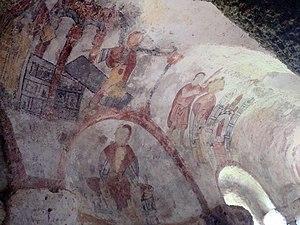
Site des grottes troglodytique de Jonas en Auvergne (France), peintures sur les murs de la chapelle.
Les grottes de Jonas sont un habitat troglodytique, situé à Saint-Pierre-Colamine près de Besse-et-Saint-Anastaise et Murol, département du Puy-de-Dôme, région d’Auvergne situé en France.
En France, l'habitat troglodytique est particulièrement bien représenté et a toujours été occupé dès la préhistoire en Dordogne par exemple, ou plus particulièrement à diverses époques dans le val de Loire, en Anjou, en Touraine et en Saumurois, dans la vallée crayeuse de la Seine. Les sites sont anciens ou très récents, sommaires ou élaborés comme à Aubeterre-sur-Dronne ou à Montsoreau, deux des plus beaux villages de France, en Charente ou ponctuels comme en Provence à Bollène ou aux Baux-de-Provence.
L'habitat troglodytique est, depuis la Préhistoire, une architecture, rudimentaire ou somptueuse, présente dans différentes traditions consistant à aménager des habitats souterrains ou creusés dans le rocher à flanc de montagne. Les maisons troglodytiques sont généralement creusées dans des roches sédimentaires ou volcaniques sous tous les climats. De l'abri sous roche au château ou à la cité souterraine, cette architecture a une fonction d'habitat temporaire ou permanent mais revêt traditionnellement d'autres usages domestiques ou agricoles et également, assez souvent, une fonction religieuse dans de multiples sociétés.